Redenhall railway station

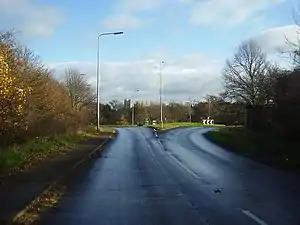
Site of Redenhall Railway Station today

Redenhall was a station in the small hamlet of Redenhall, Norfolk. It was opened in 1861 as part of the Waveney Valley Line between Tivetshall and Beccles and closed in 1866. It was close to the settlement of Harleston.